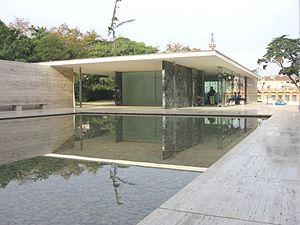
Le Neues Bauen est un courant de l'architecture et de l'urbanisme qui s'est épanoui en Allemagne entre la Belle Époque et la république de Weimar. Il est contemporain des mouvements architecturaux de la Nouvelle Objectivité et de De Stijl aux Pays-Bas. Les manifestations de ce courant sont, pour la didactique et la doctrine, le Bauhaus et, dans l'art de la construction, le programme Nouveau Francfort, premier grand projet à la fois urbanistique et social. Les orientations du Neues Bauen l'opposaient au courant néo-germanique traditionaliste, d’inspiration conservatrice.